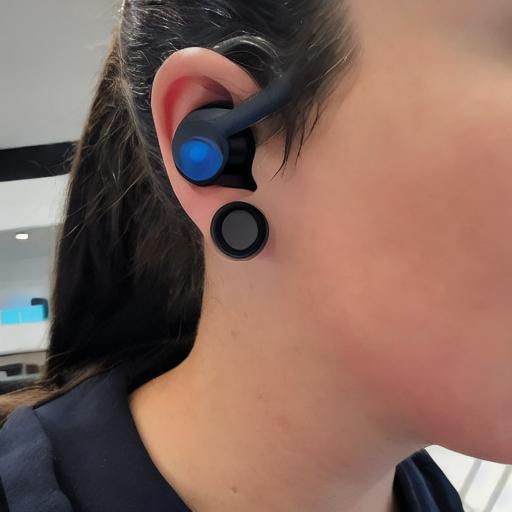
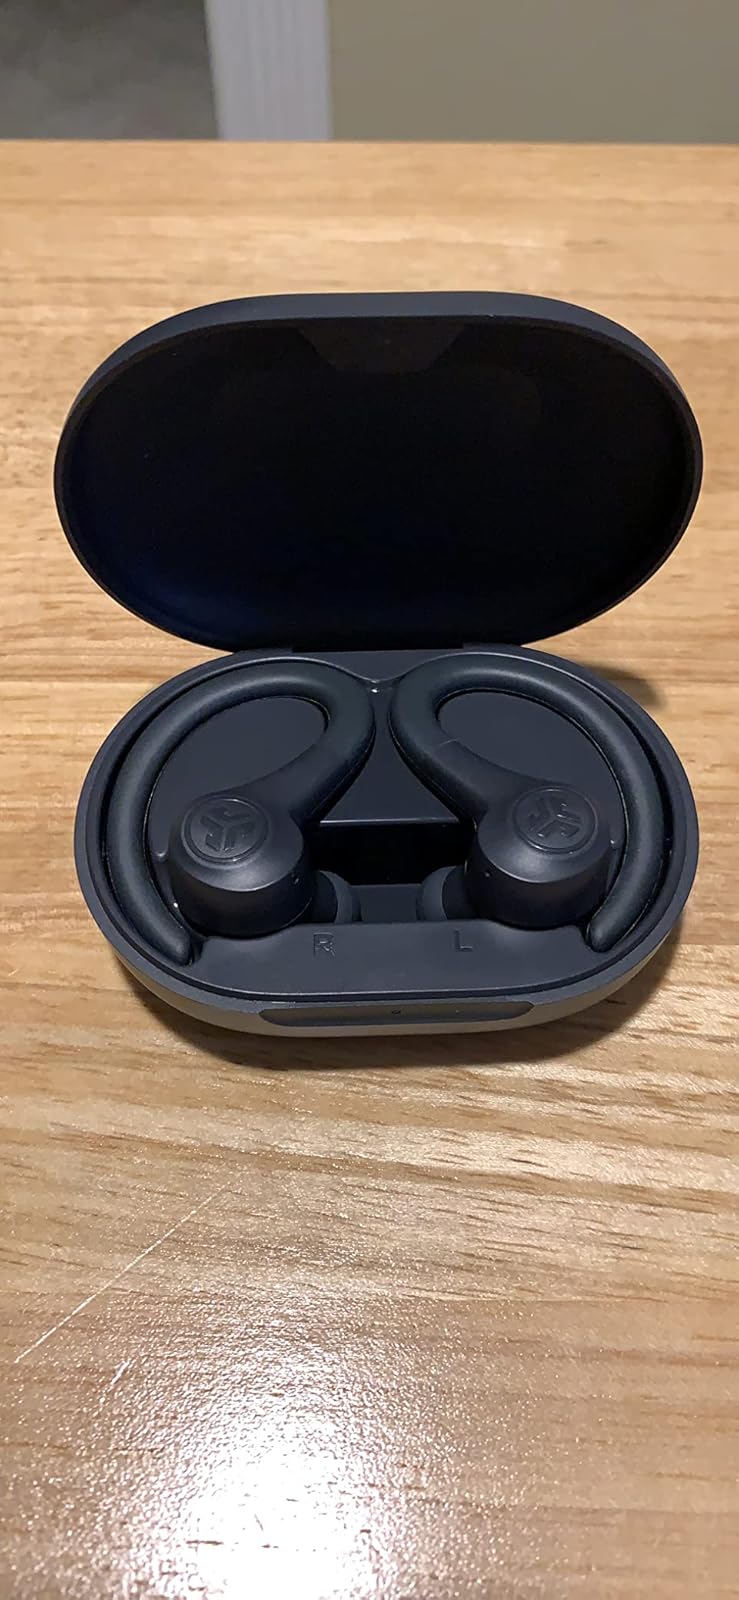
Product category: earbuds
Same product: no